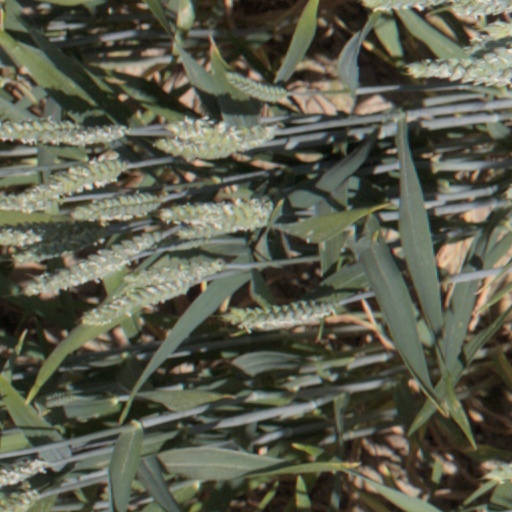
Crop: wheat